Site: saxony
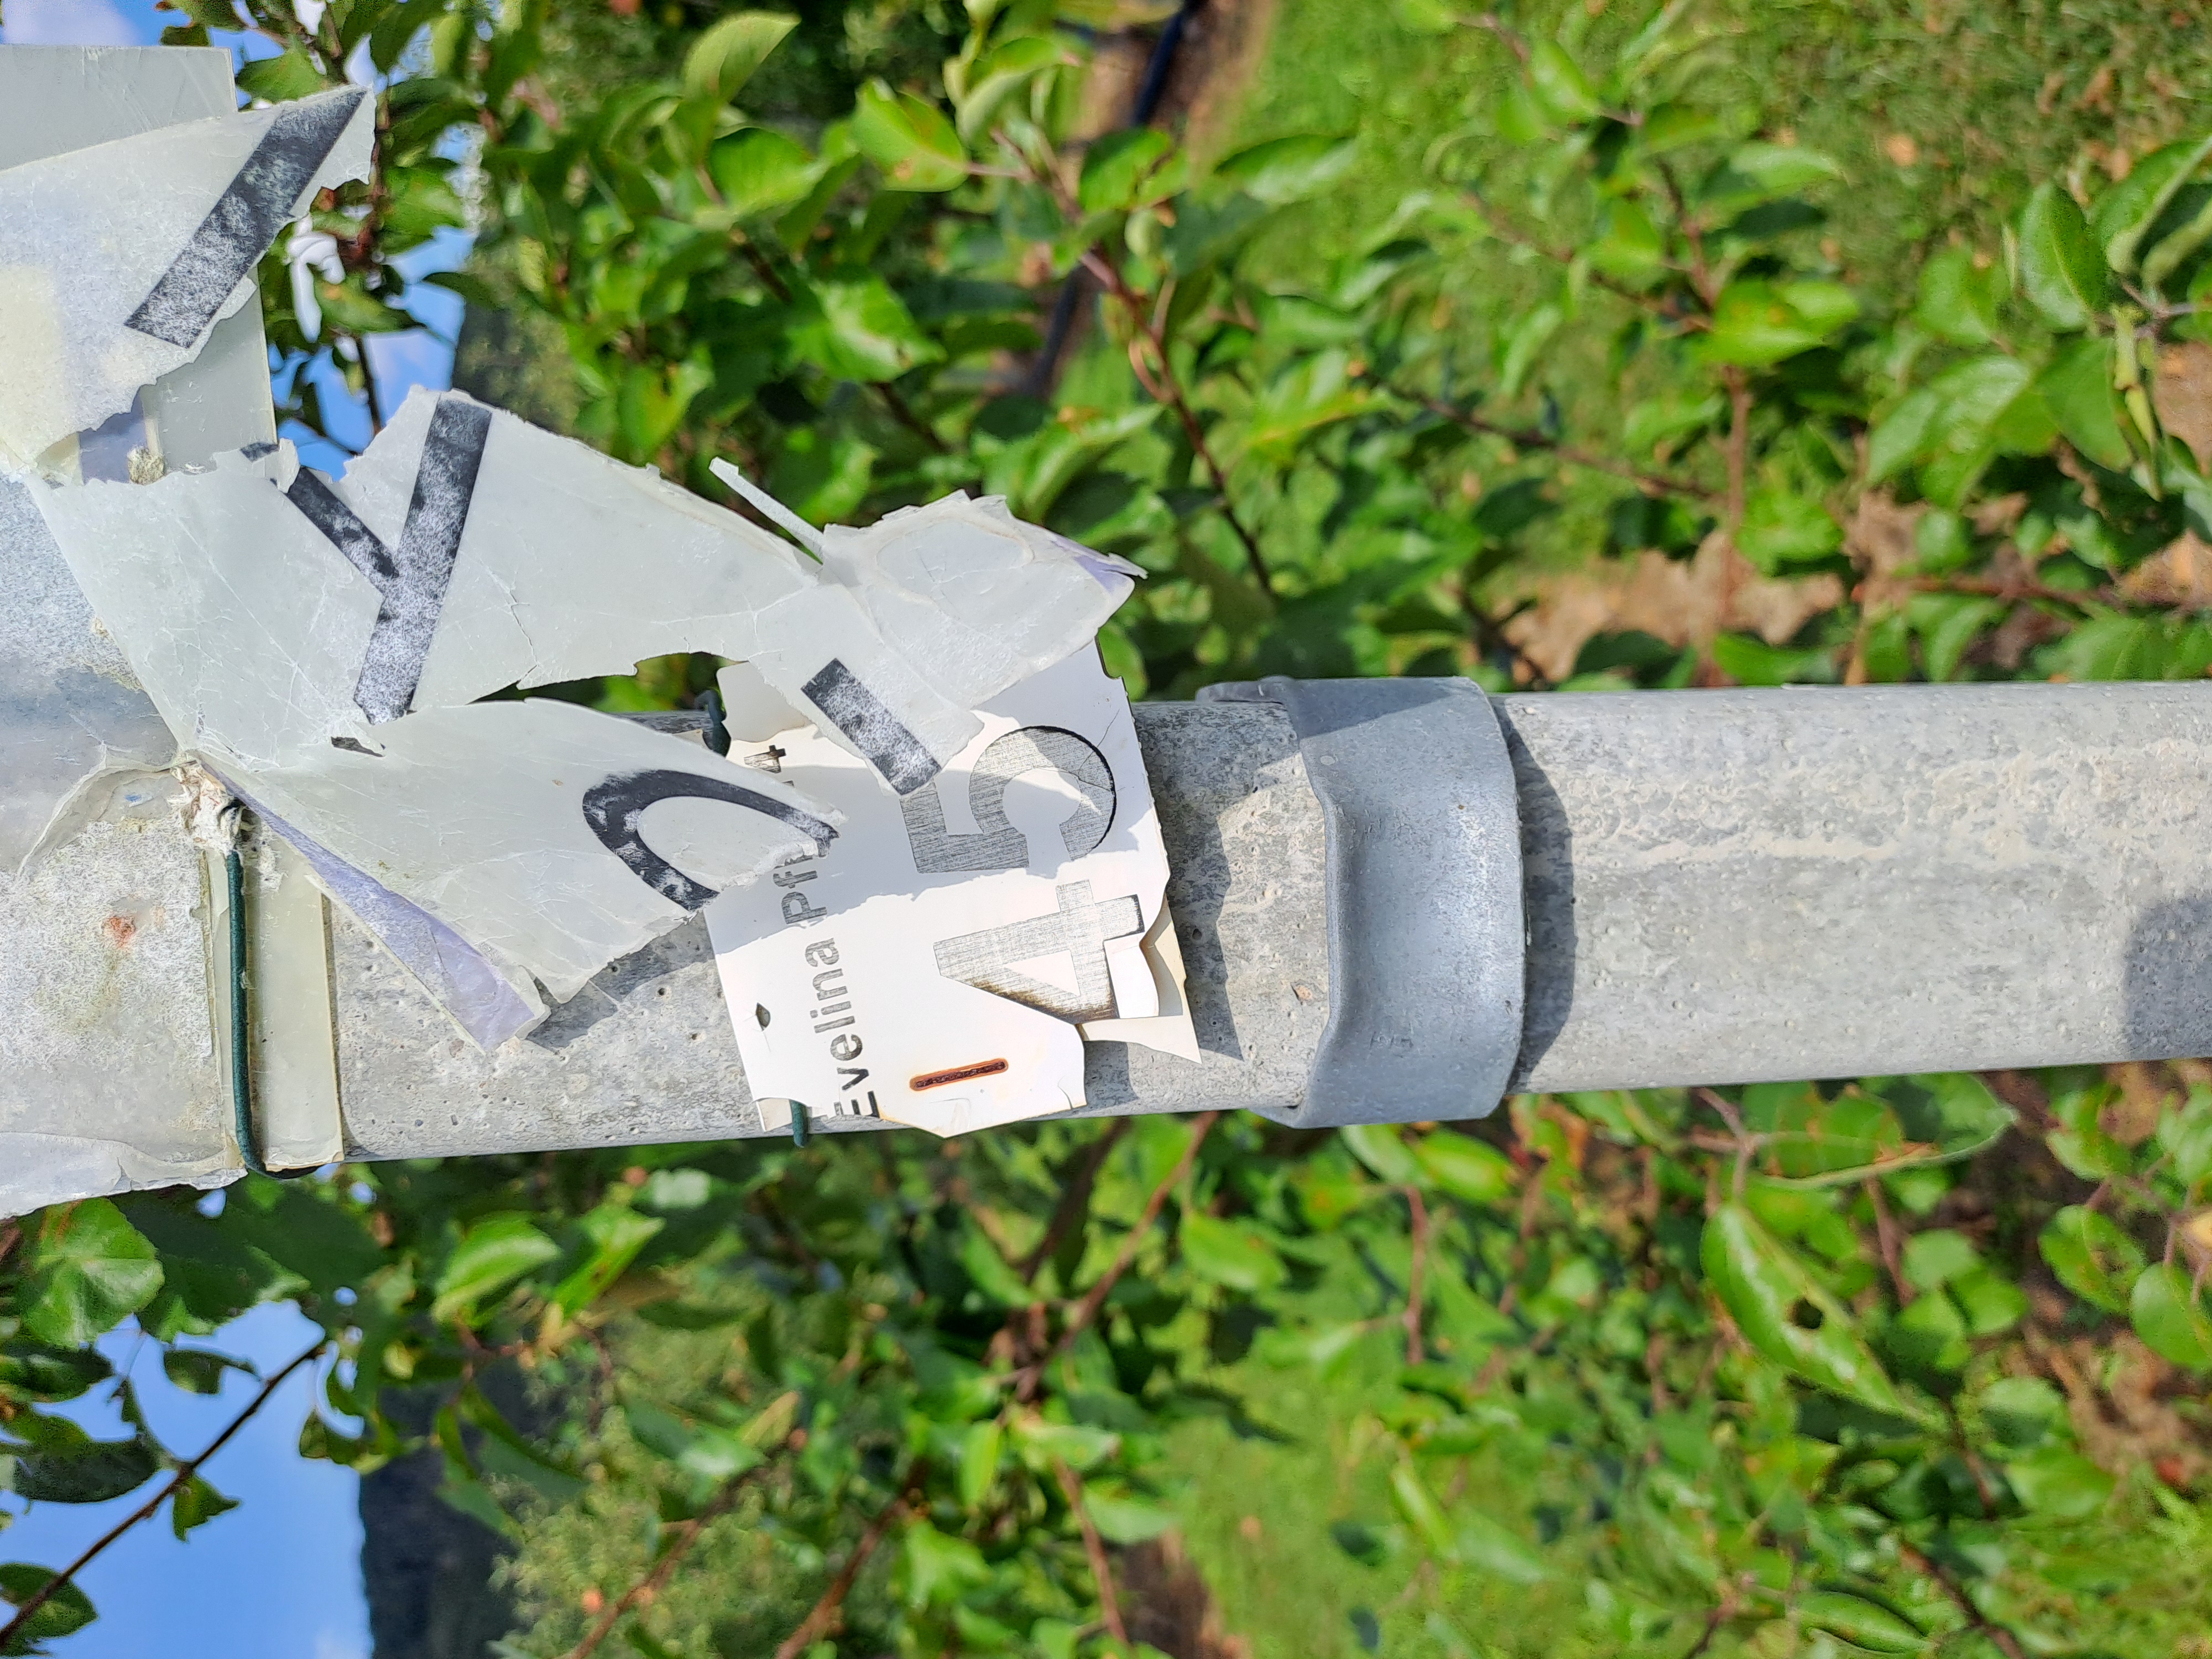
Growth stage (BBCH 85): Maturity of fruit and seed